Daniël Théodore Gevers van Endegeest

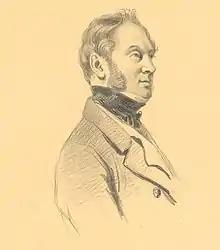
Portrait of Daniël Théodore Gevers van Endegeest (1843) by Nicolaas Pieneman.

Daniël Théodore Gevers van Endegeest (25 August 1793 – 27 July 1877) was a Dutch politician.